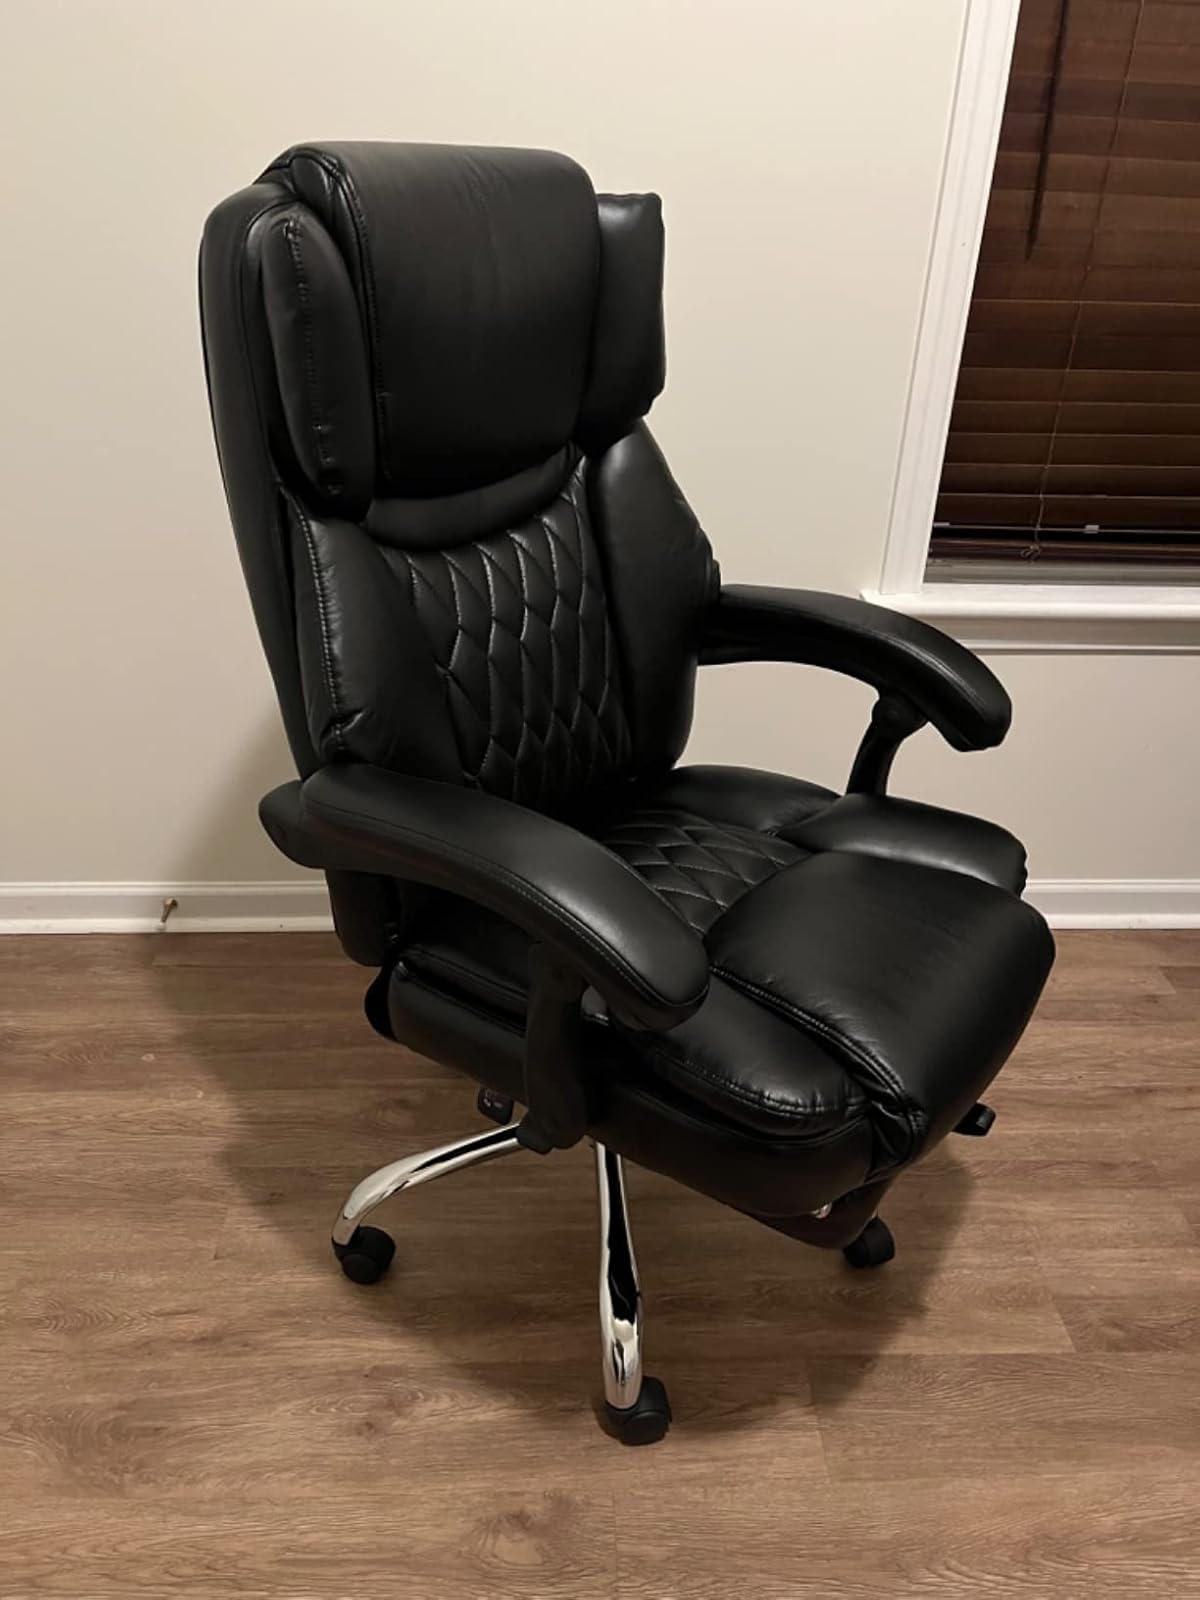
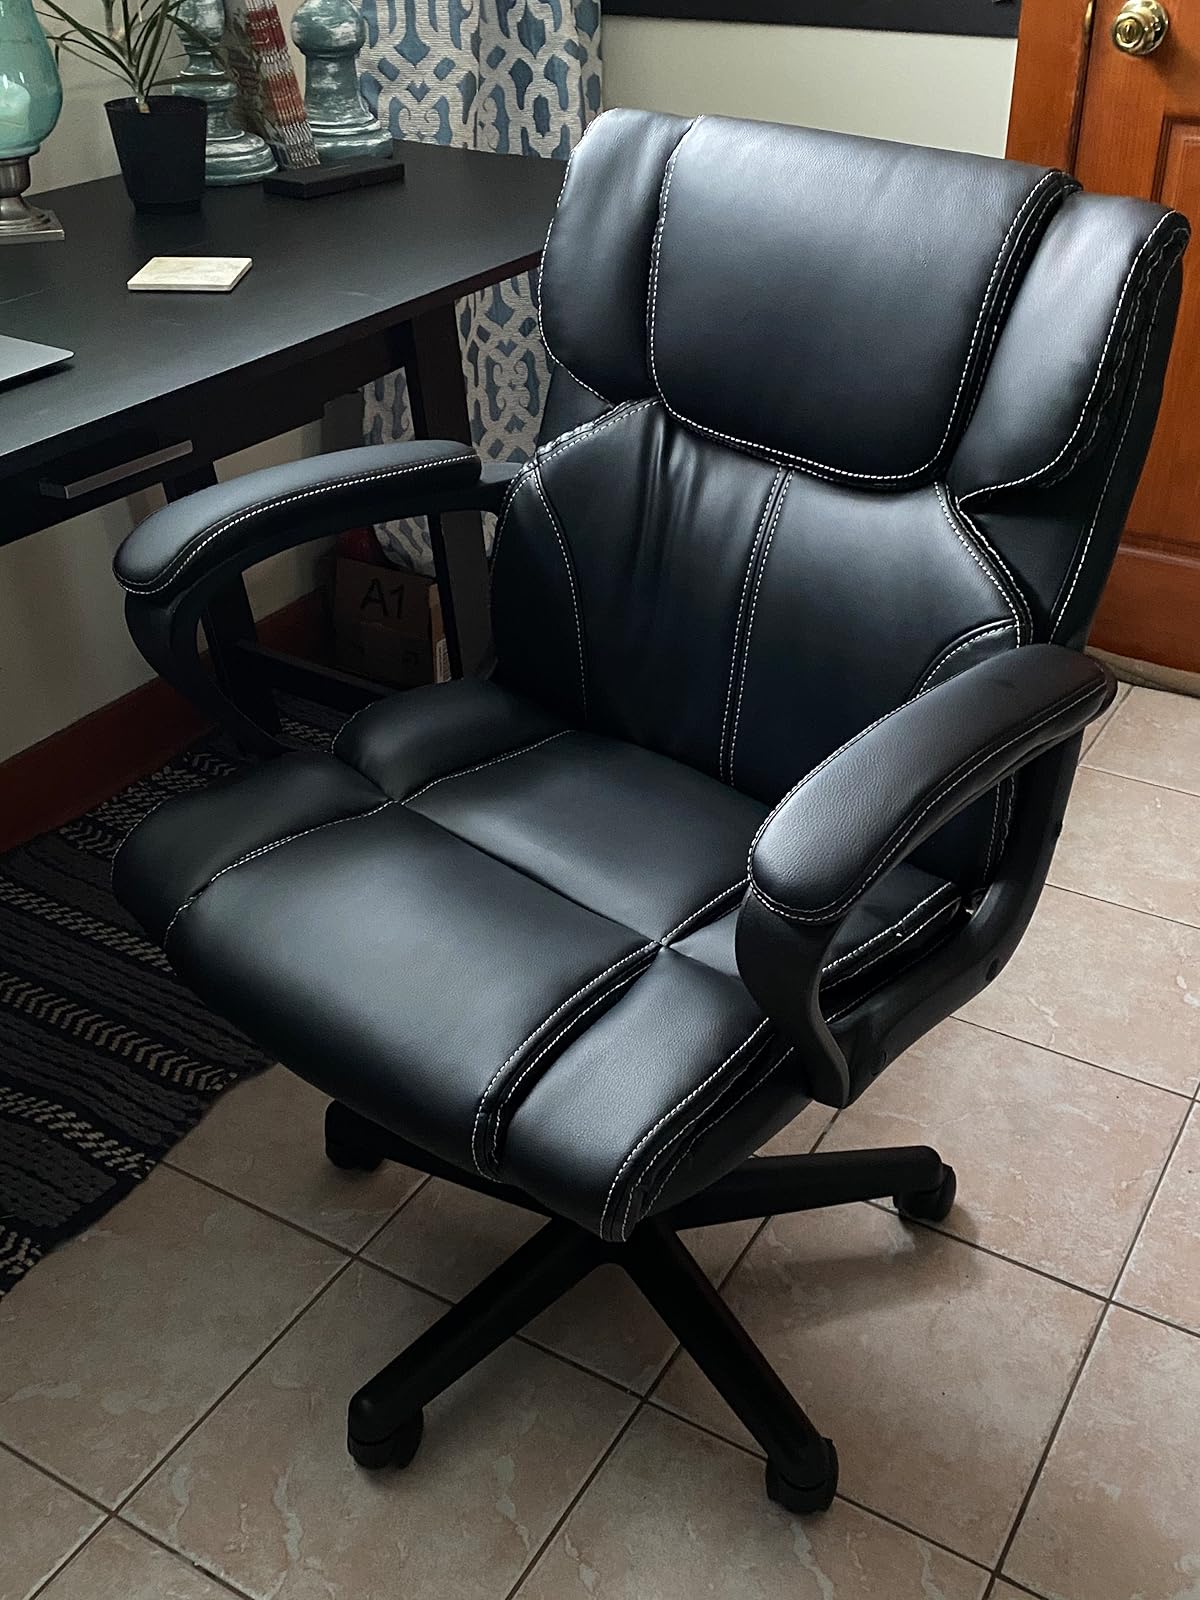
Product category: items_chair
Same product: no